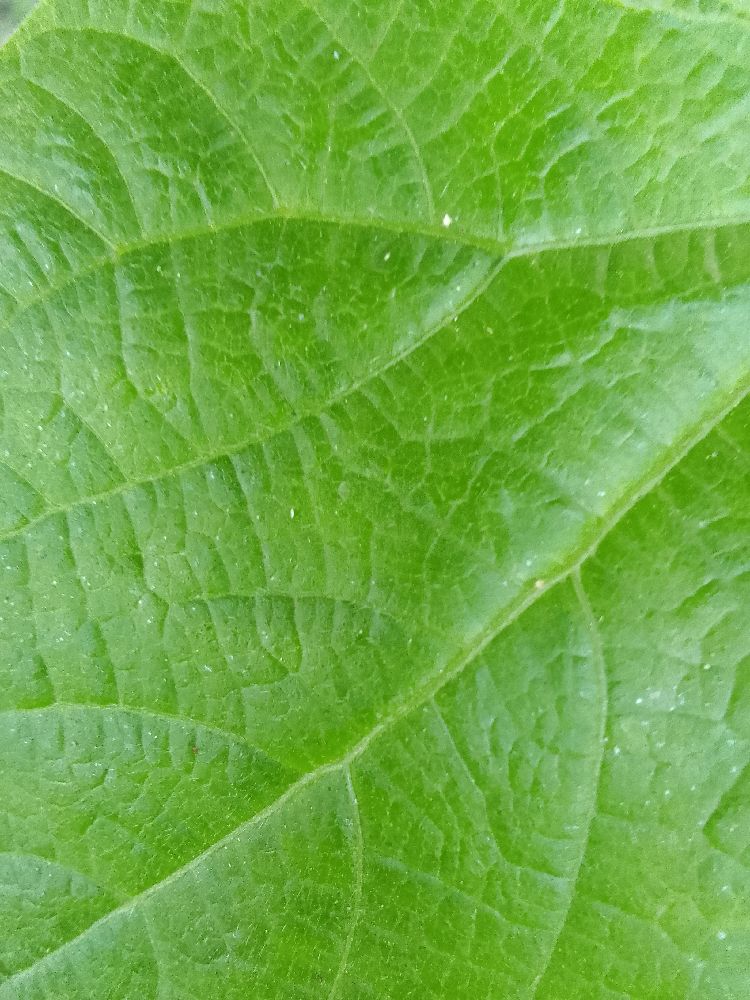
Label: healthy